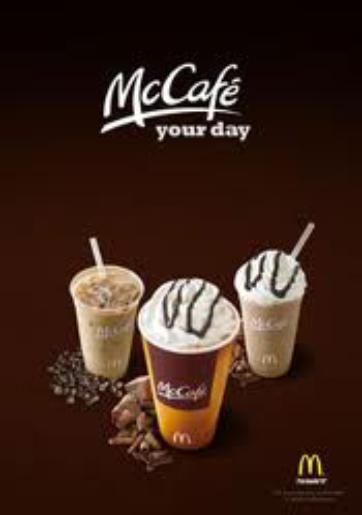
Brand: mccafe
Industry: Food